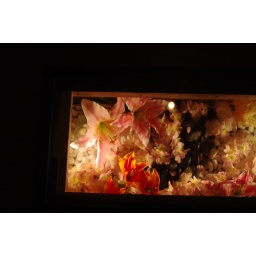
When the floor is suddenly seen, the flower is in blossom. The device that enjoyed the little plot of grass was given.